Adnan Kapau Gani

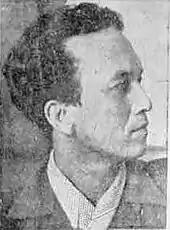
A.K. Gani, 1946

From 2 October 1946 until 27 June 1947 Gani served as Minister of Welfare under Sutan Sjahrir in the prime minister's third cabinet; Syahrir later remarked that he felt as if Gani had been imposed upon him by Sukarno, who was by then president. While serving as minister of welfare Gani, with Syahrir and Mohammad Roem, served as the Indonesian delegation to the third plenary session for the Linggarjati Agreement, becoming a signatory on 25 March 1947; the Dutch considered him undiplomatic and prone to showing his emotions. He also worked to establish a national banking network, the BTC, as well as several trade organisations. Gani was also elected as chairman of the Indonesian National Party in the March 1947 PNI congress, but due to the political situation, he was replaced by Sujono Hadinoto in November 1947.